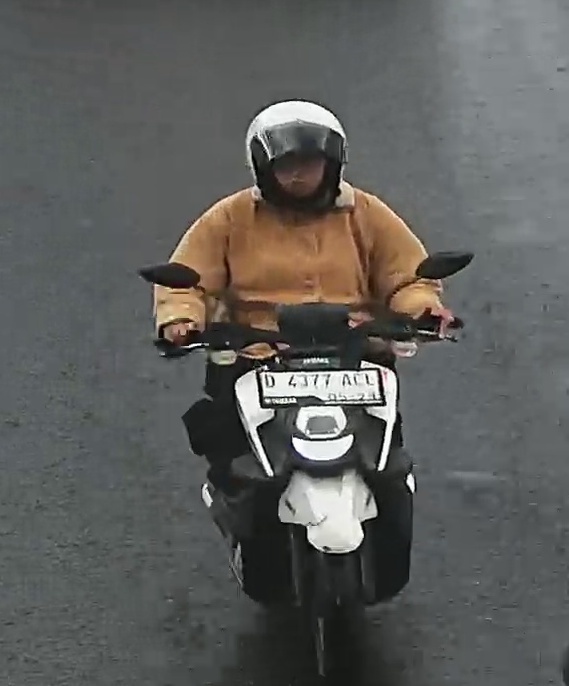
person-with-helmet: 1
person-without-helmet: 0